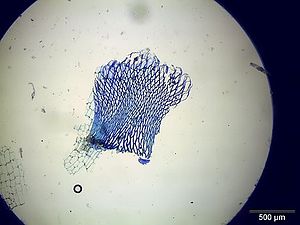
Frynset tørvemos / Galleri
Stængelblad (x 40).
Frynset tørvemos er en art af slægten tørvemos. Den danner mere eller mindre tætte tæpper. Arten er udbredt på næsten alle kontinenter, og den er alle steder knyttet til let skyggede, våde og sure voksesteder.